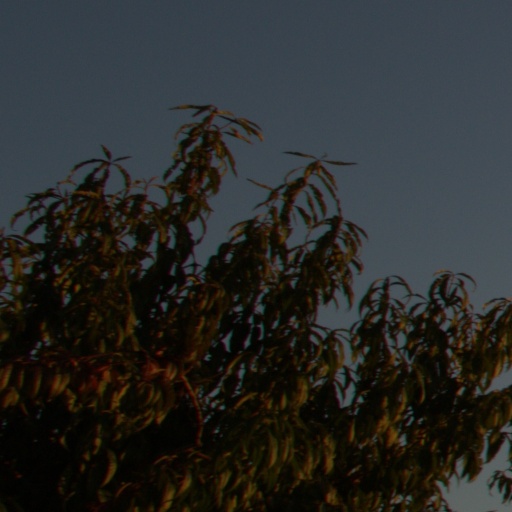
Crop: grape